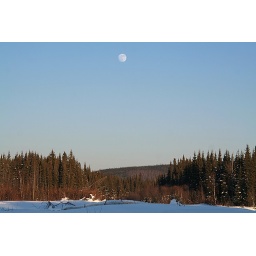
Almost Full Moon over snow and trees blue sky